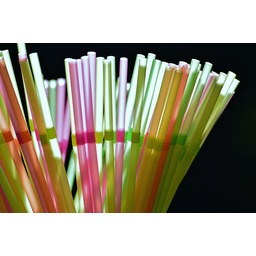
Label: plastic